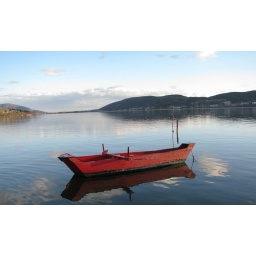
A typical wooden boat in Kastoria's lake.